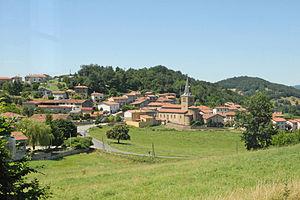
Saint-Clément-les-Places est une commune française, située dans le département du Rhône en région Auvergne-Rhône-Alpes.